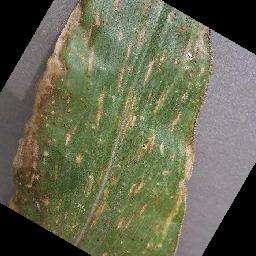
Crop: corn
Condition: (maize)_cercospora_spot_gray_spot